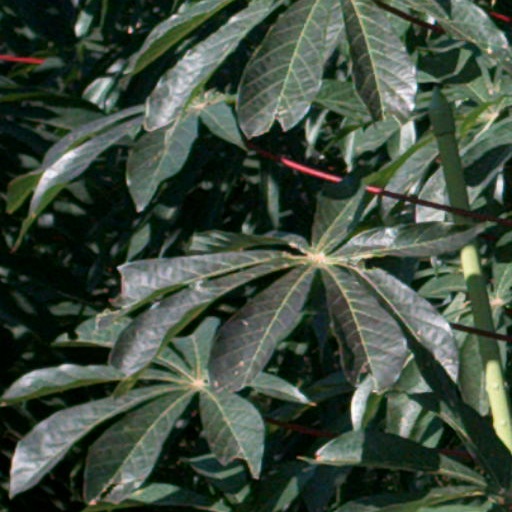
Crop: cassava